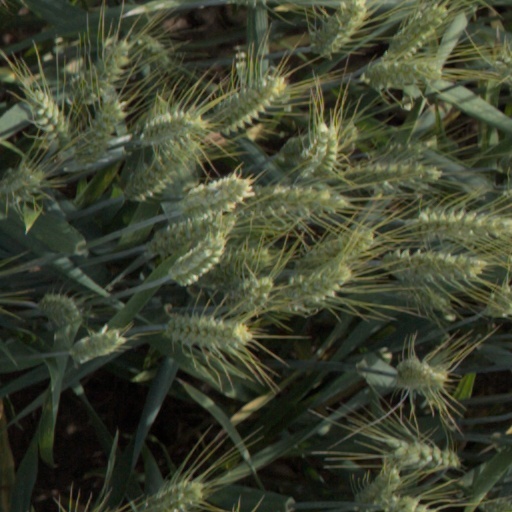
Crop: wheat